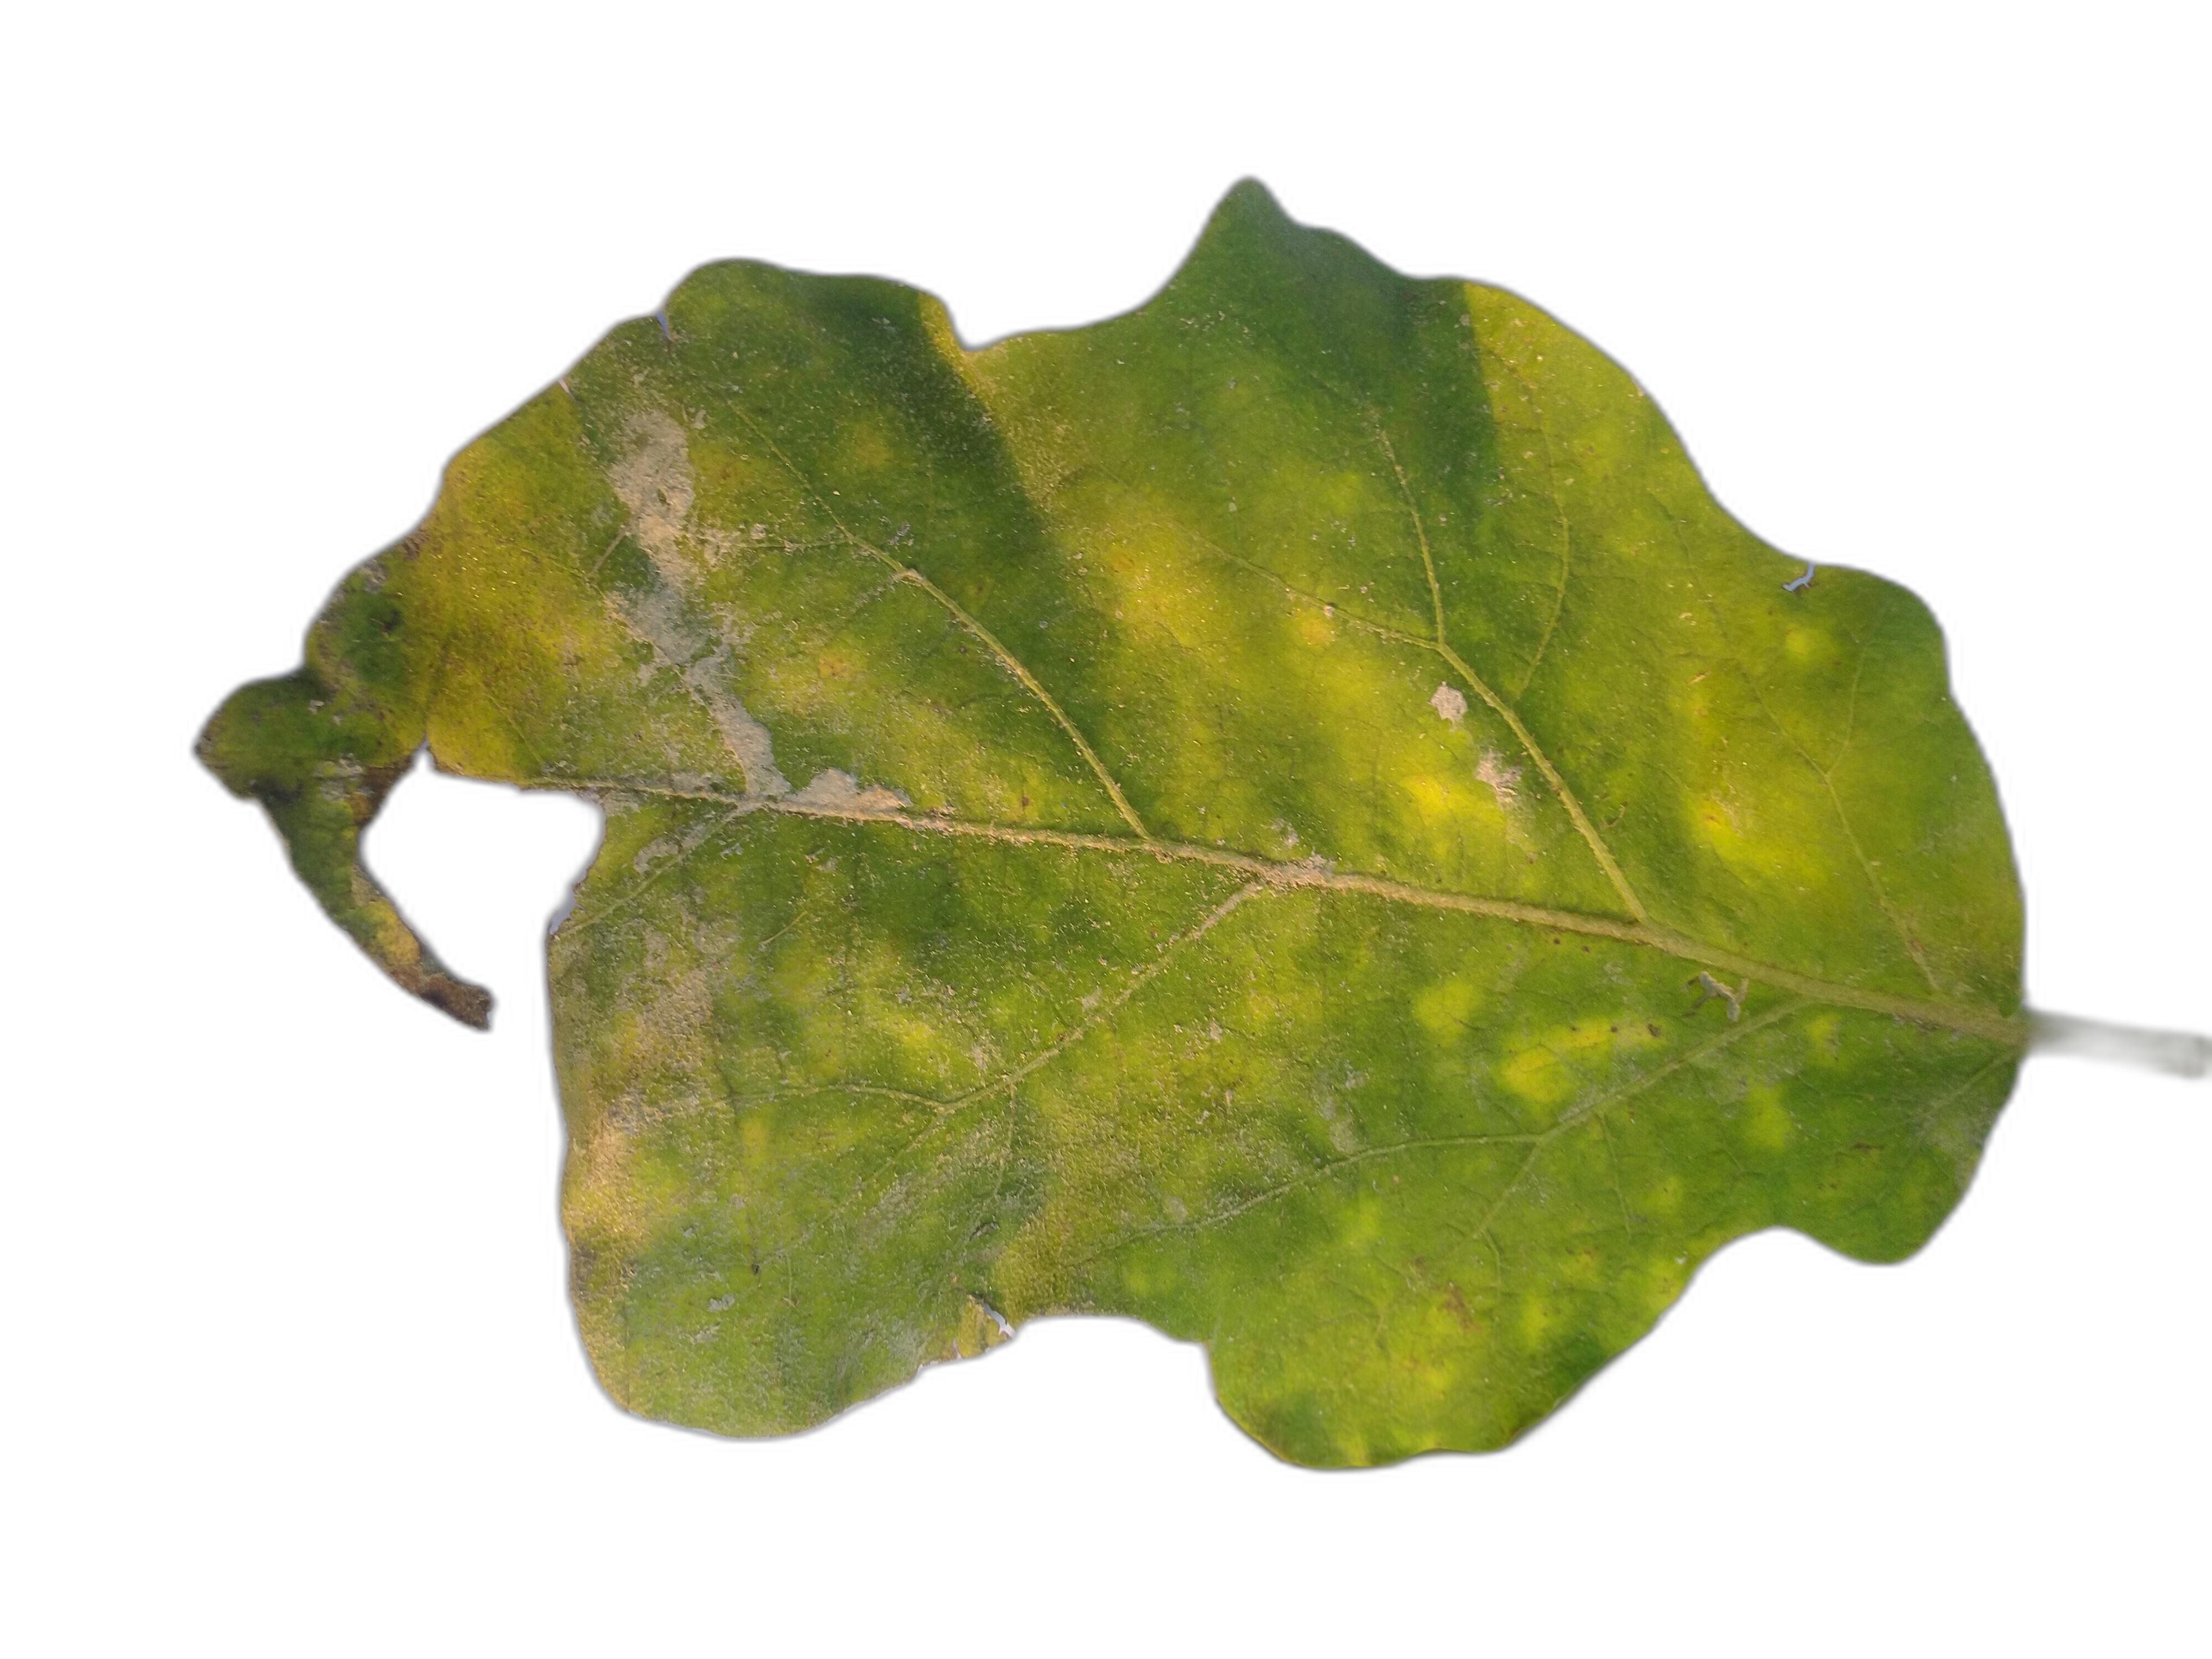
Label: Leaf Spot Disease